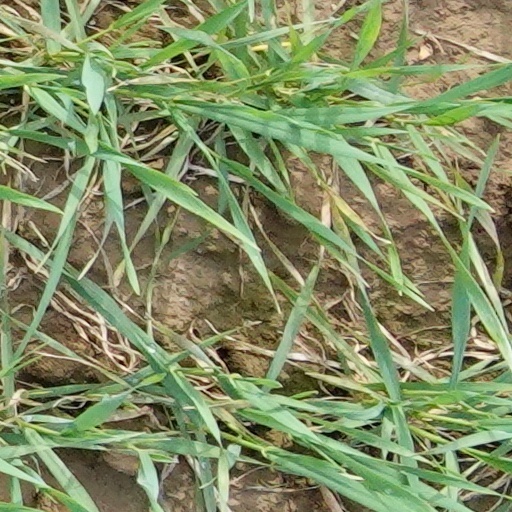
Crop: wheat